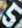
Number: 5